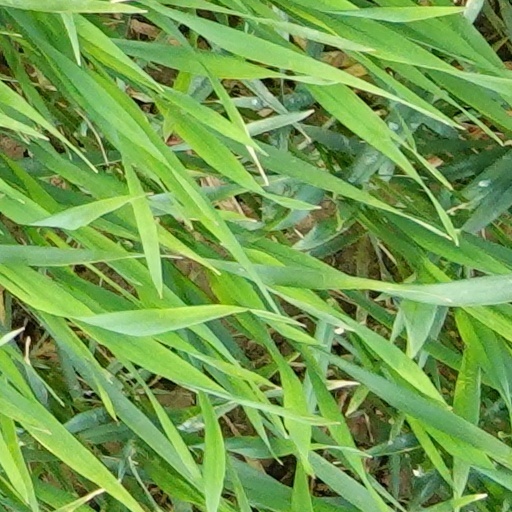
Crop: wheat